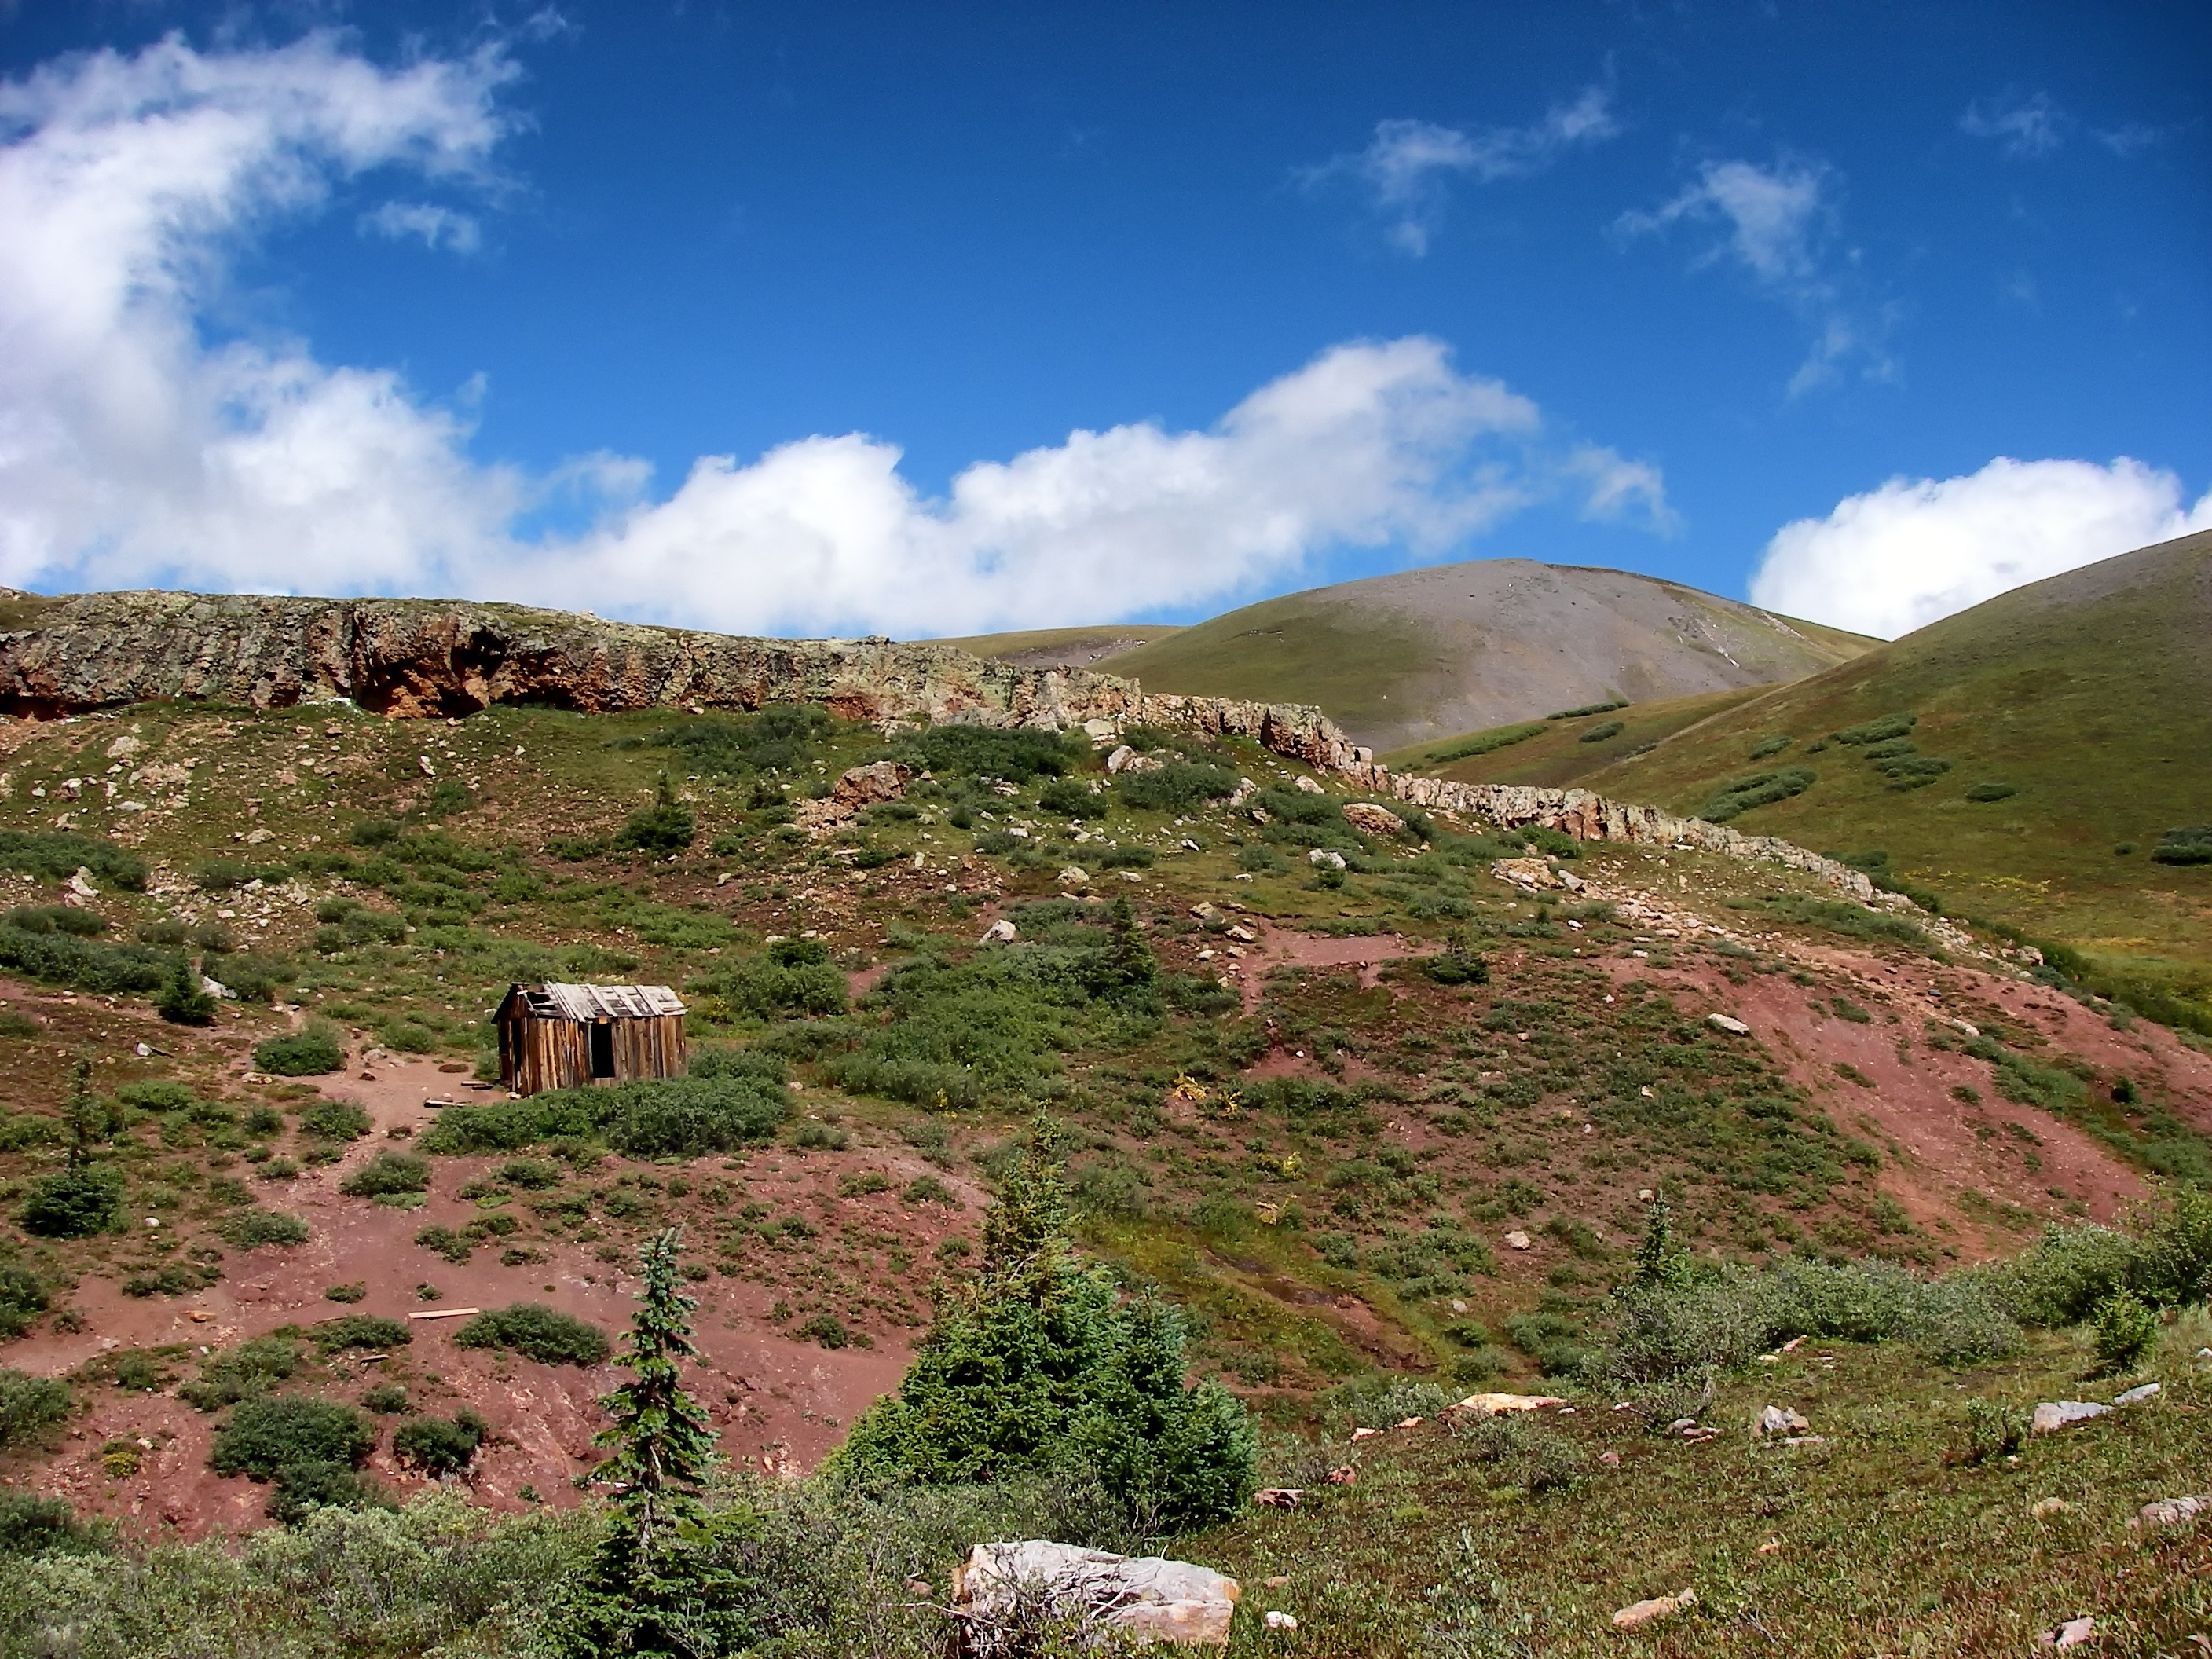
landscape, tree, nature, grass, rock, wilderness, walking, mountain, sky, trail, meadow, countryside, hill, flower, adventure, valley, mountain range, country, shed, scenic, highland, terrain, ridge, trees, outside, clouds, geology, colorado, mountains, plateau, fell, ecosystem, rural area, landform, mountain pass, geographical feature, mountainous landforms